SJ Y6

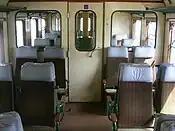
Interior of a Y7 unit

Y6 was the original version, delivered 1953-57 and in 251 copies. It has smaller and simpler seats, with five-abreast, totalling 53 places. They were built by Hägglunds, ASJ and Kalmar. The last one left service in 1983, but many were rebuilt as service cars for railway maintenance. Some are still (2008) used for that. 26 cars were also sold to Danish private railways.